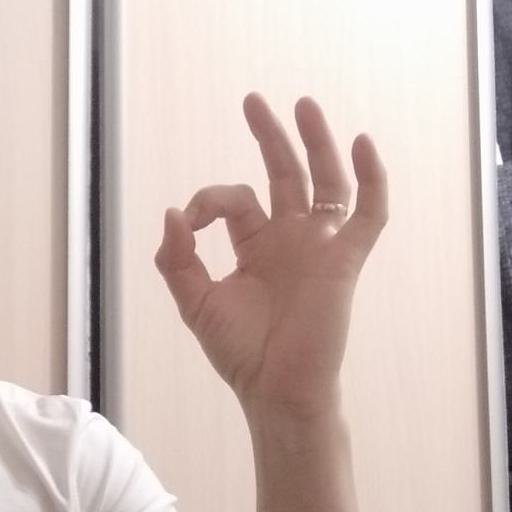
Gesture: ok